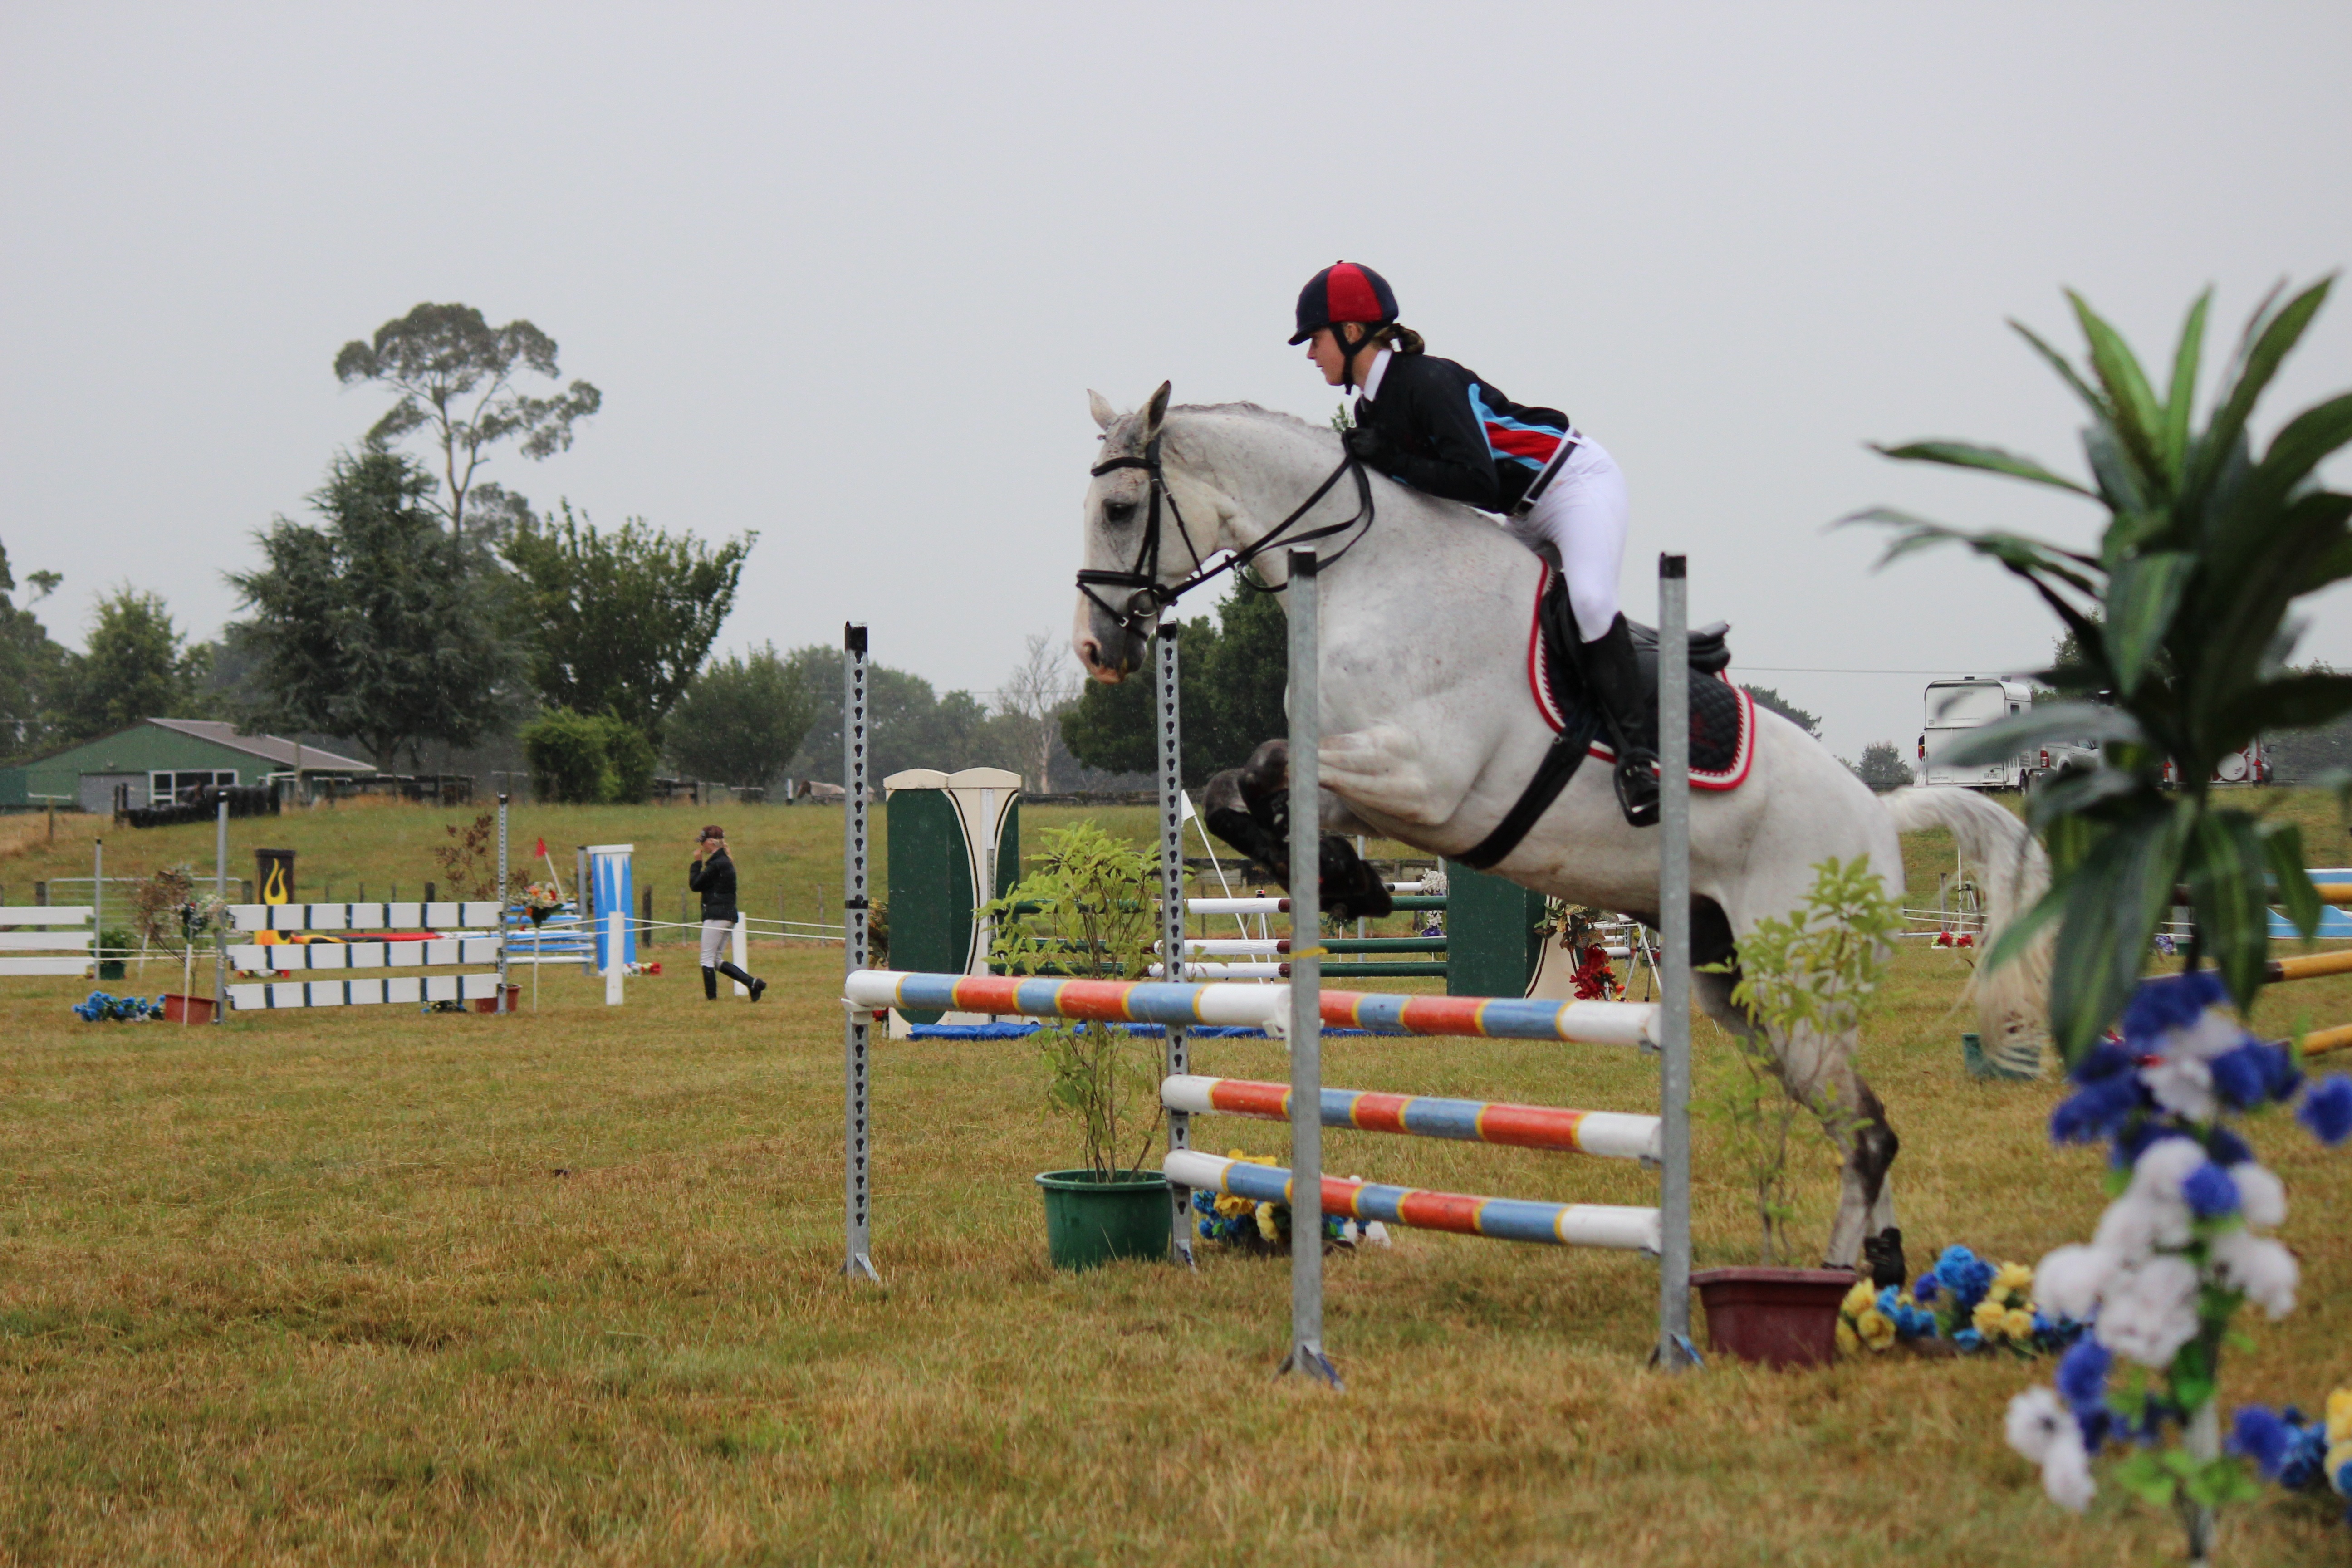
person, sport, animal, jump, recreation, jumping, rider, horseback, horse, action, extreme sport, equestrian, equine, riding, competition, sports, equestrianism, physical exercise, eventing, show jumping, outdoor recreation, horse jumping, human action, animal sports, english riding, equestrian sport, modern pentathlon